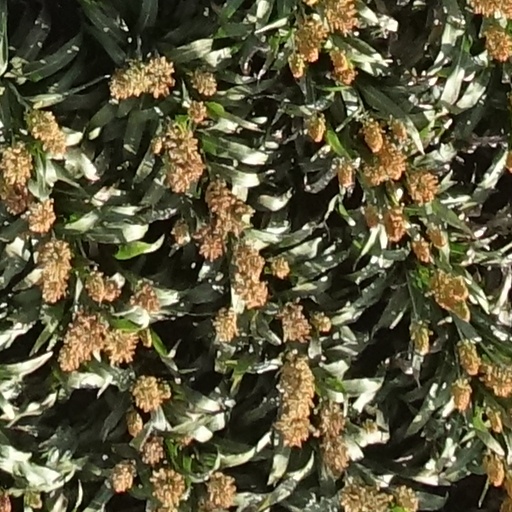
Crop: sorghum